Great Plains

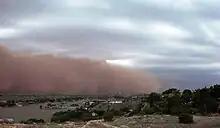
Dust cloud moving across the Llano Estacado near Ransom Canyon, Texas

The term "Great Plains" is used in the United States to describe a sub-section of the even more vast Interior Plains physiographic division, which covers much of the interior of North America. It also has currency as a region of human geography, referring to the Plains Indians or the Plains states.